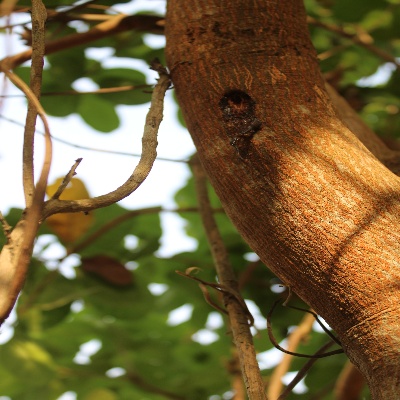
Crop: Cashew
Condition: gumosis